Maximilien Robespierre

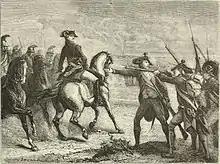
The defection of Dumouriez.

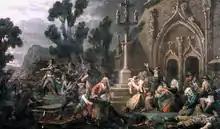
Peasants and commoners (insurgent royalists or Chouans) in the Vendée, Maine, the south of Normandy or the eastern part of Brittany defending a Catholic church. Artist unknown

After the Convention's unanimous declaration of a French Republic on 21 September 1792, opinion turned sharply against Louis XVI following the discovery of a secret cache of 726 documents consisting of his communications with bankers and ministers. The National Convention decreed that the king should be put on trial. On 28 December, Robespierre was asked to repeat his speech on the fate of the king in the Jacobin club. On 14 January 1793, the king was unanimously voted guilty of conspiracy and attacks upon public safety. On 16 January, voting began to determine the king's sentence; Robespierre worked fervently to ensure the king's execution. The Jacobins successfully defeated the Girondins' final appeal for clemency. On 20 January, half of the deputies voted for immediate death. The next day Louis XVI was guillotined. The influence of Robespierre, Danton, and the Montagnards had reached its peak.